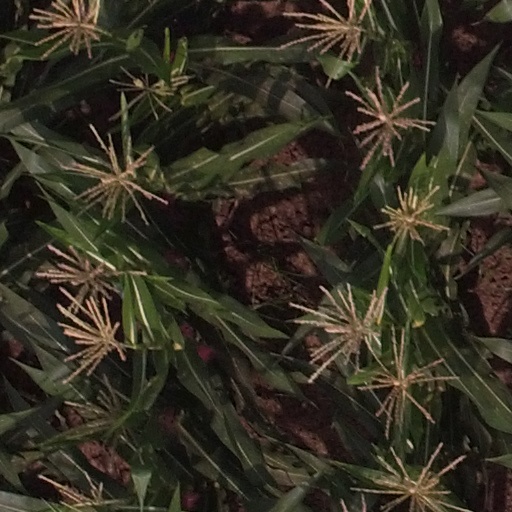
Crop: maize; corn